Ao Yun

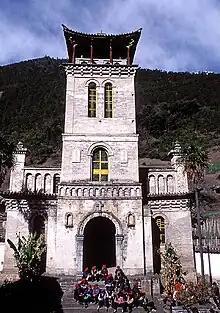
Cizhong church, Yunnan, where wineyards were found by Tony Jordan

Starting a quality red in China was partly motivated by the growing number of wealthy Chinese wine collectors as of 2008. China was historically the exception of the rule that countries which consumed fine wine also produced it. Wine was traditionally seen as valuable when they had a centuries of history, but there has been a shift to valuing novelty and rarity. The estate director as of 2021, Maxence Dulou claims the establishment was motivated by the international value in the novelty of Chinese terroirs.